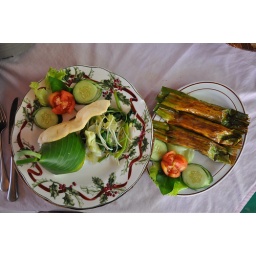
Roast pig wrapped in a banana leaf, etc. :-)